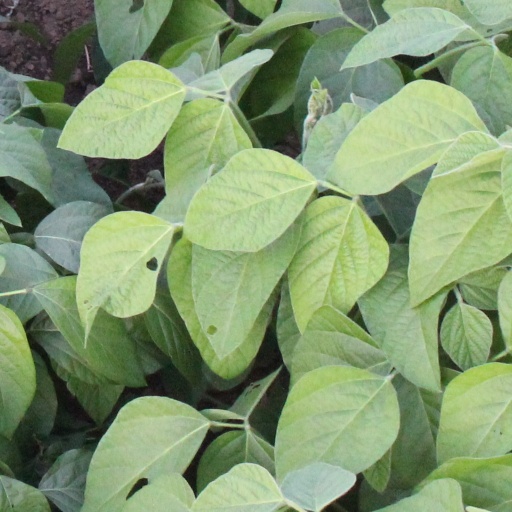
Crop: soybean